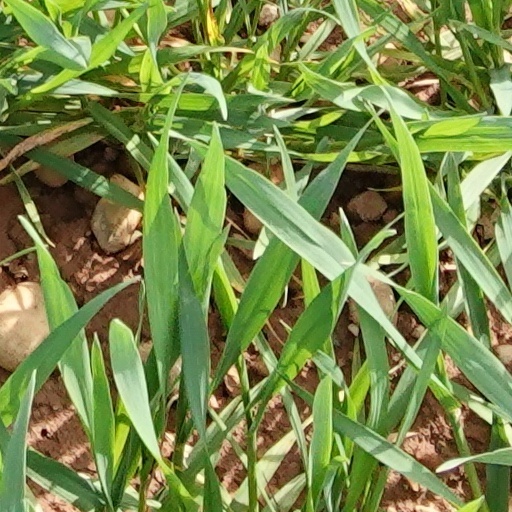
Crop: wheat